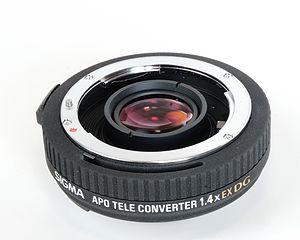
Téléconvertisseur Sigma APO 1,4x EX DG pour monture Nikon F.